Warrior knife

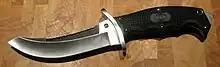
Spyderco Warrior

The Warrior knife is a large curved blade fighting knife with a serrated back edge that was first made by Al Mar Knives and Round Eye Knife and Tool (REKAT). Part of the knife's design is credited to martial arts instructor Michael Echanis.